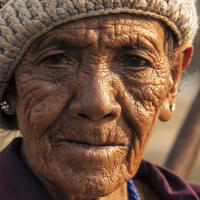
Age group: age 80 +